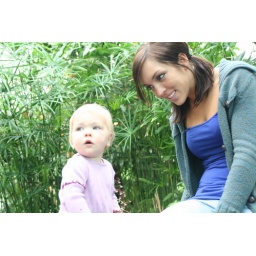
Pacific Science Center with Antie Dri.At the fish pond. This was their favorite place in the butterfly house.In the butterfly house.J: 1y8m4d